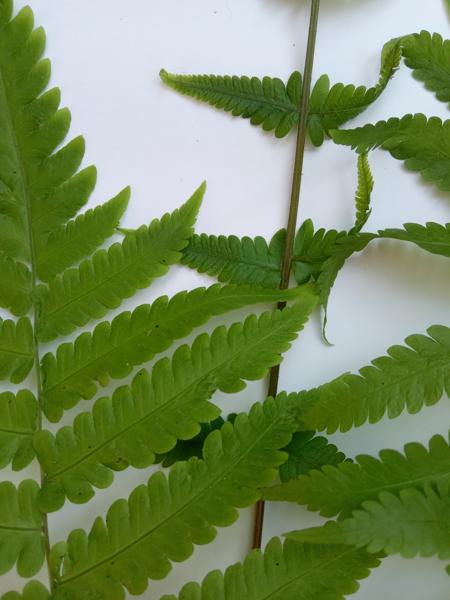
Weed species: Pteris vittata